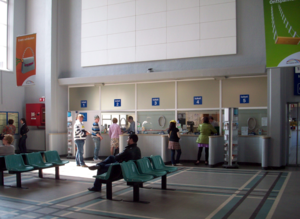
La gare de Courtrai est une gare ferroviaire belge de la ligne 75, de Gand-Saint-Pierre à Mouscron, située à proximité du centre de la ville de Courtrai dans la province de Flandre-Occidentale en Région flamande.